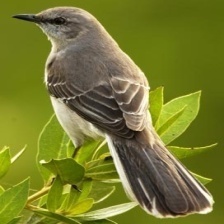
Species: NORTHERN MOCKINGBIRD
Scientific name: MIMUS POLYGLOTTOS